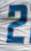
Number: 2